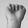
ASL letter: A